F-type main-sequence star

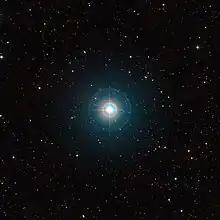
The primary of the wide binary Tau Boötis is an F-type main-sequence star.

An F-type main-sequence star is a main-sequence, hydrogen-fusing star of spectral type F. Such stars will generally have a luminosity class of "V". They have from around 1.1 to 1.6 times the mass of the Sun and surface temperatures between about 6,000 and . This temperature range gives the F-type stars a whitish hue when observed through the atmosphere. Notable examples include Procyon A, Gamma Virginis A and B, and Tabby's Star.